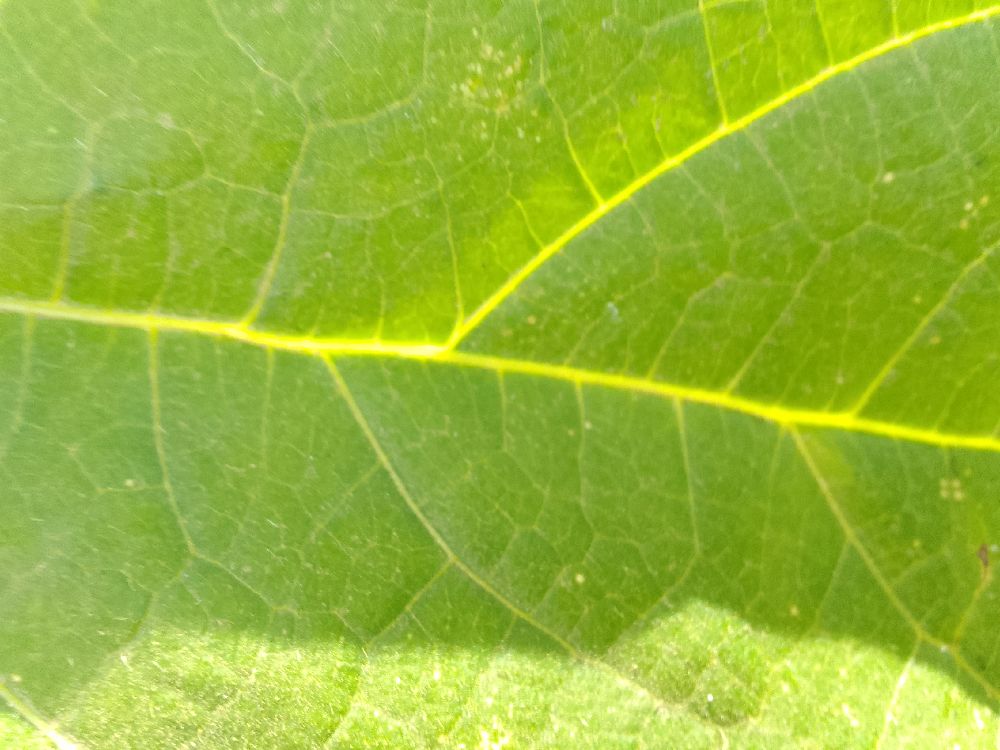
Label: healthy